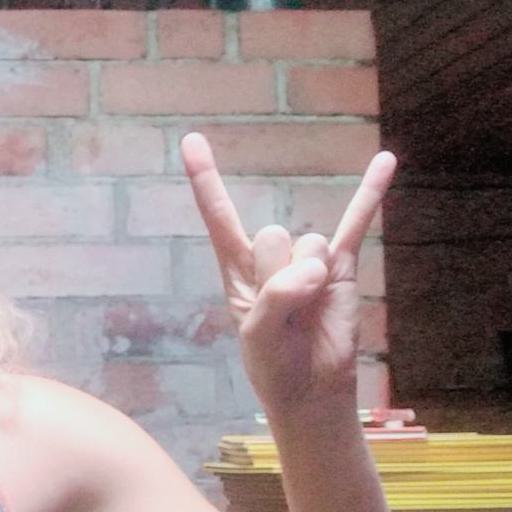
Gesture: rock